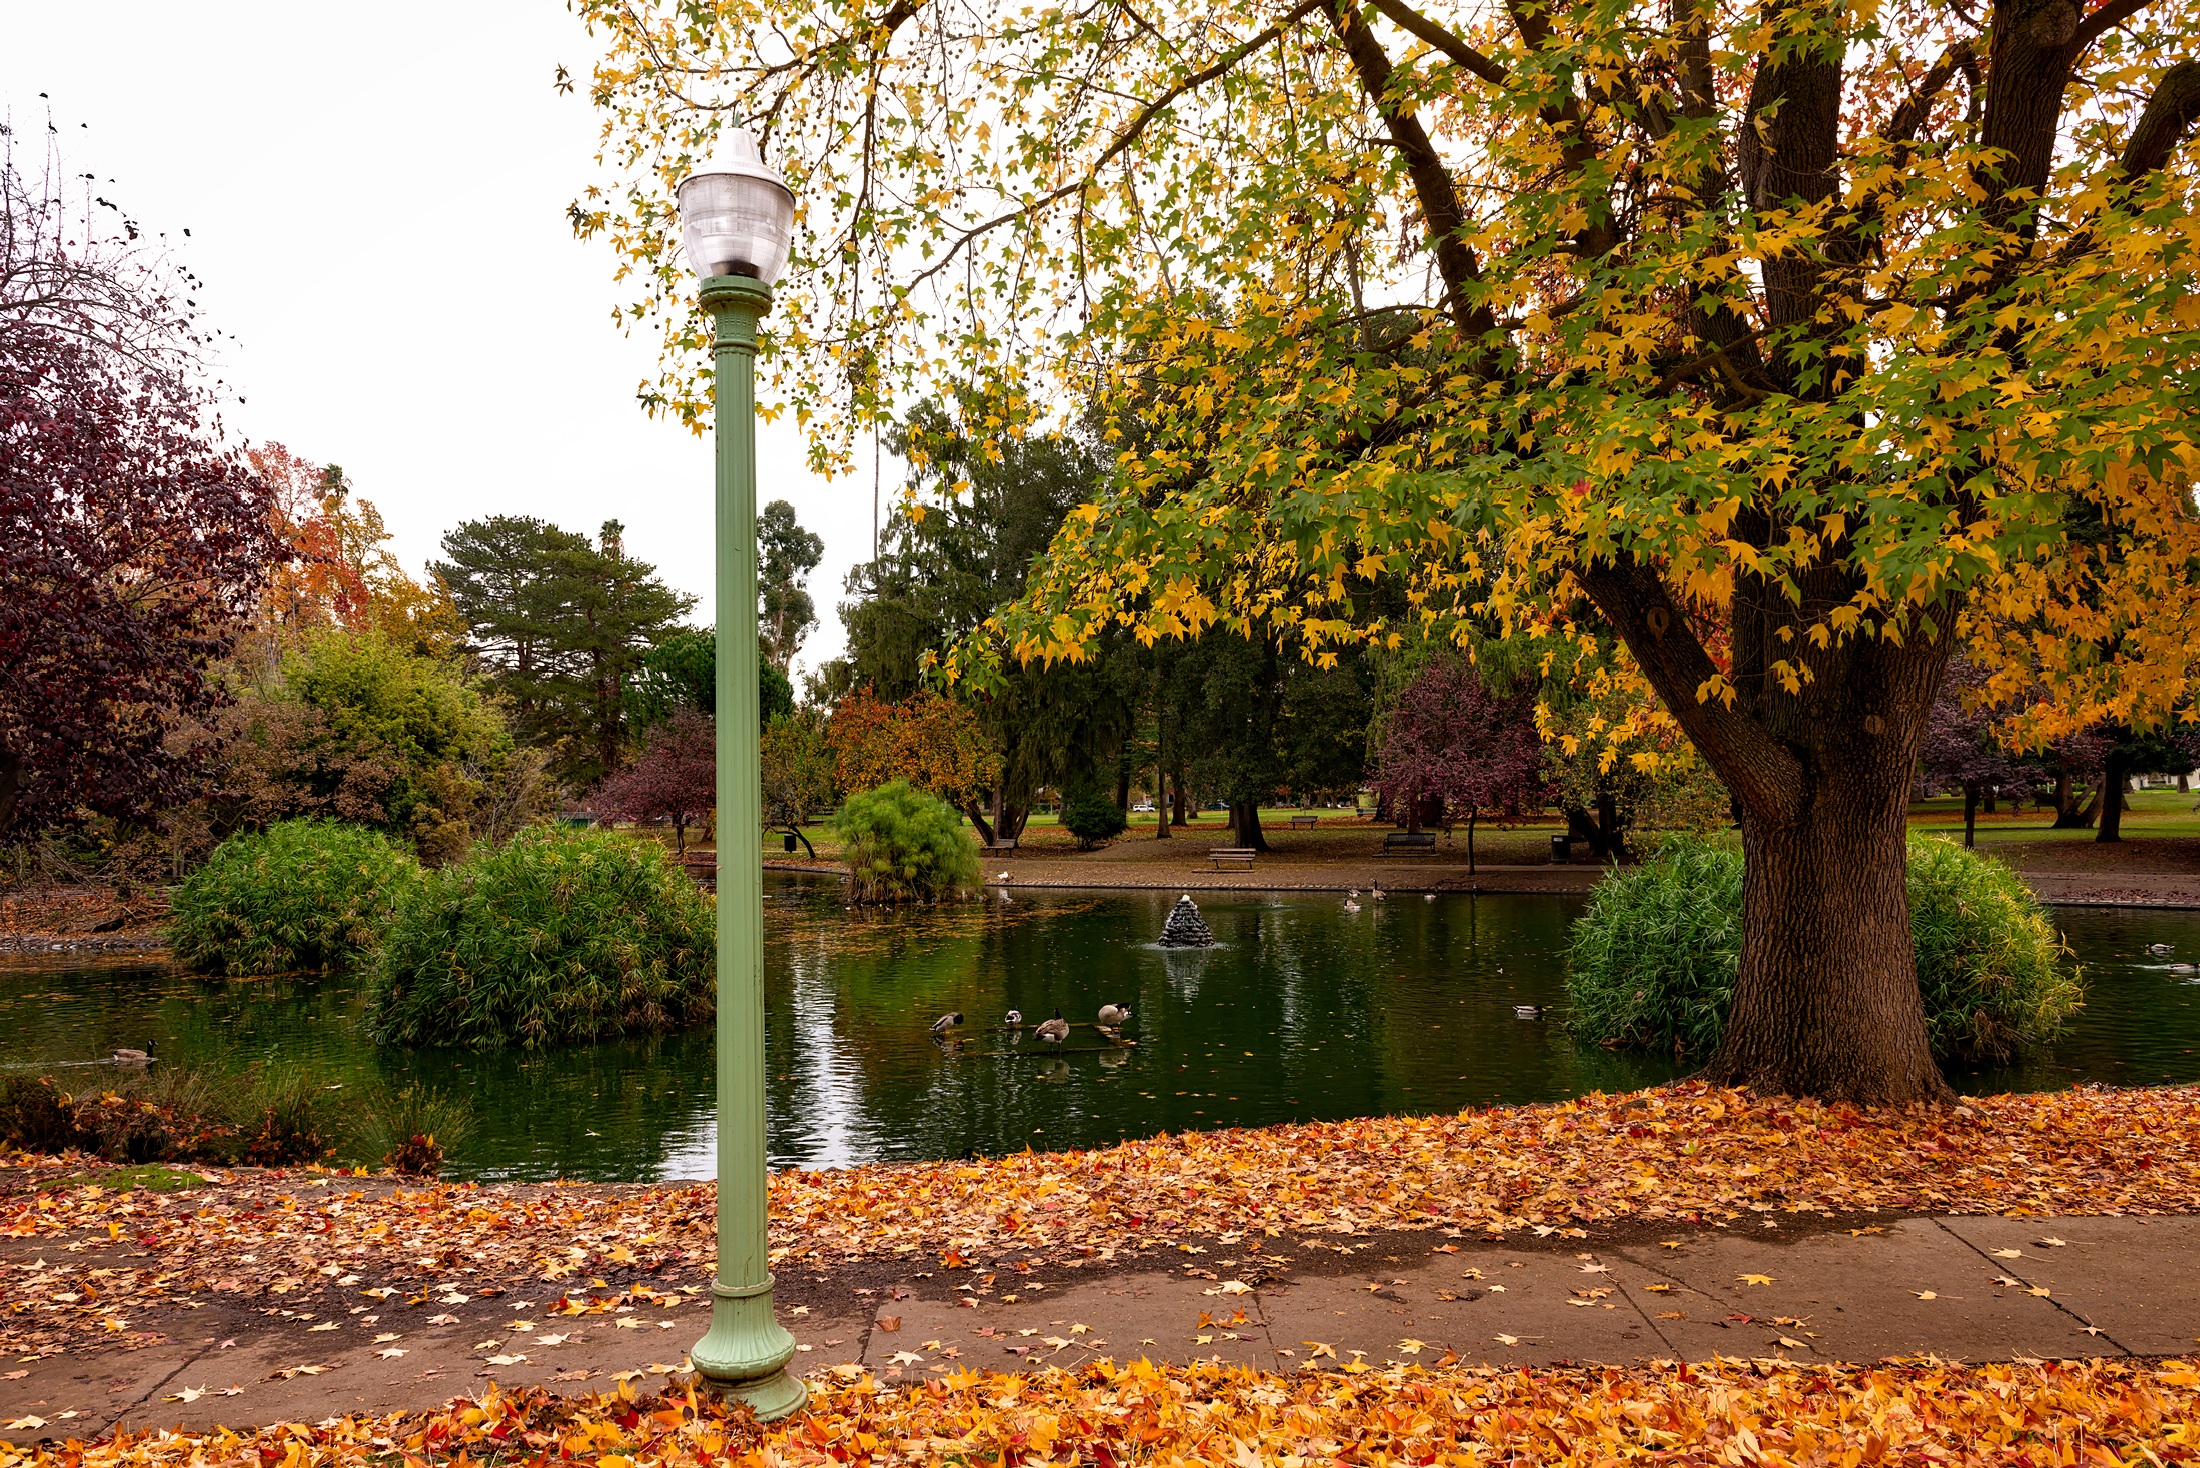
landscape, tree, water, nature, plant, leaf, fall, flower, urban, pond, idyllic, foliage, scenic, autumn, park, backyard, botany, garden, california, season, trees, outdoors, hdr, lamppost, seasons, picturesque, geese, reflections, beautiful, ducks, woodland, fallen leaves, sacramento, public park, woody plant